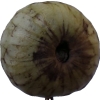
Label: cherimoya